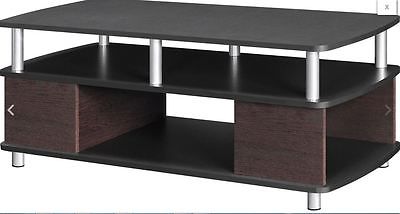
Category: table